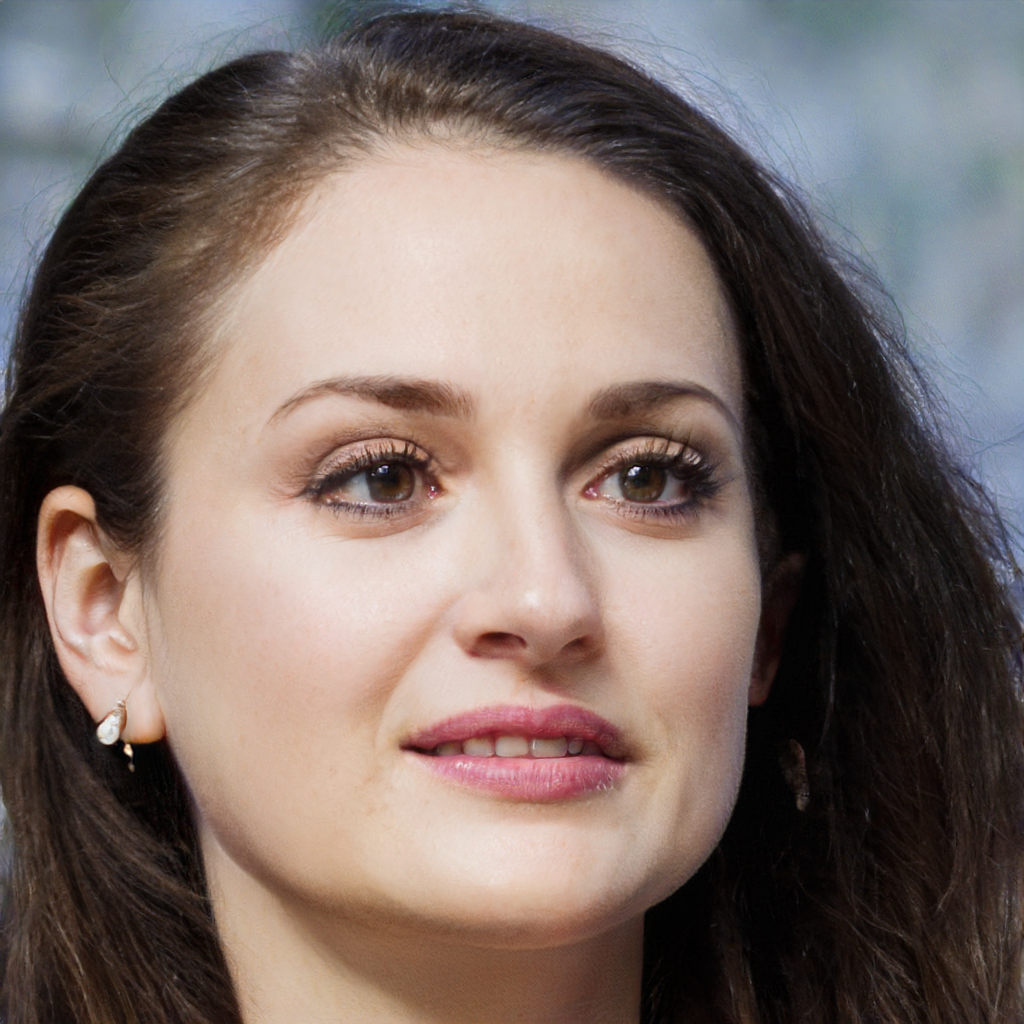
Label: Colored